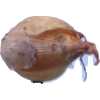
Label: onion